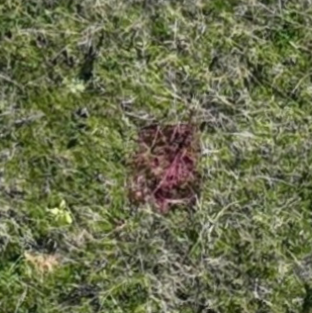
Month: october
Dye color: red
Dye concentration: high